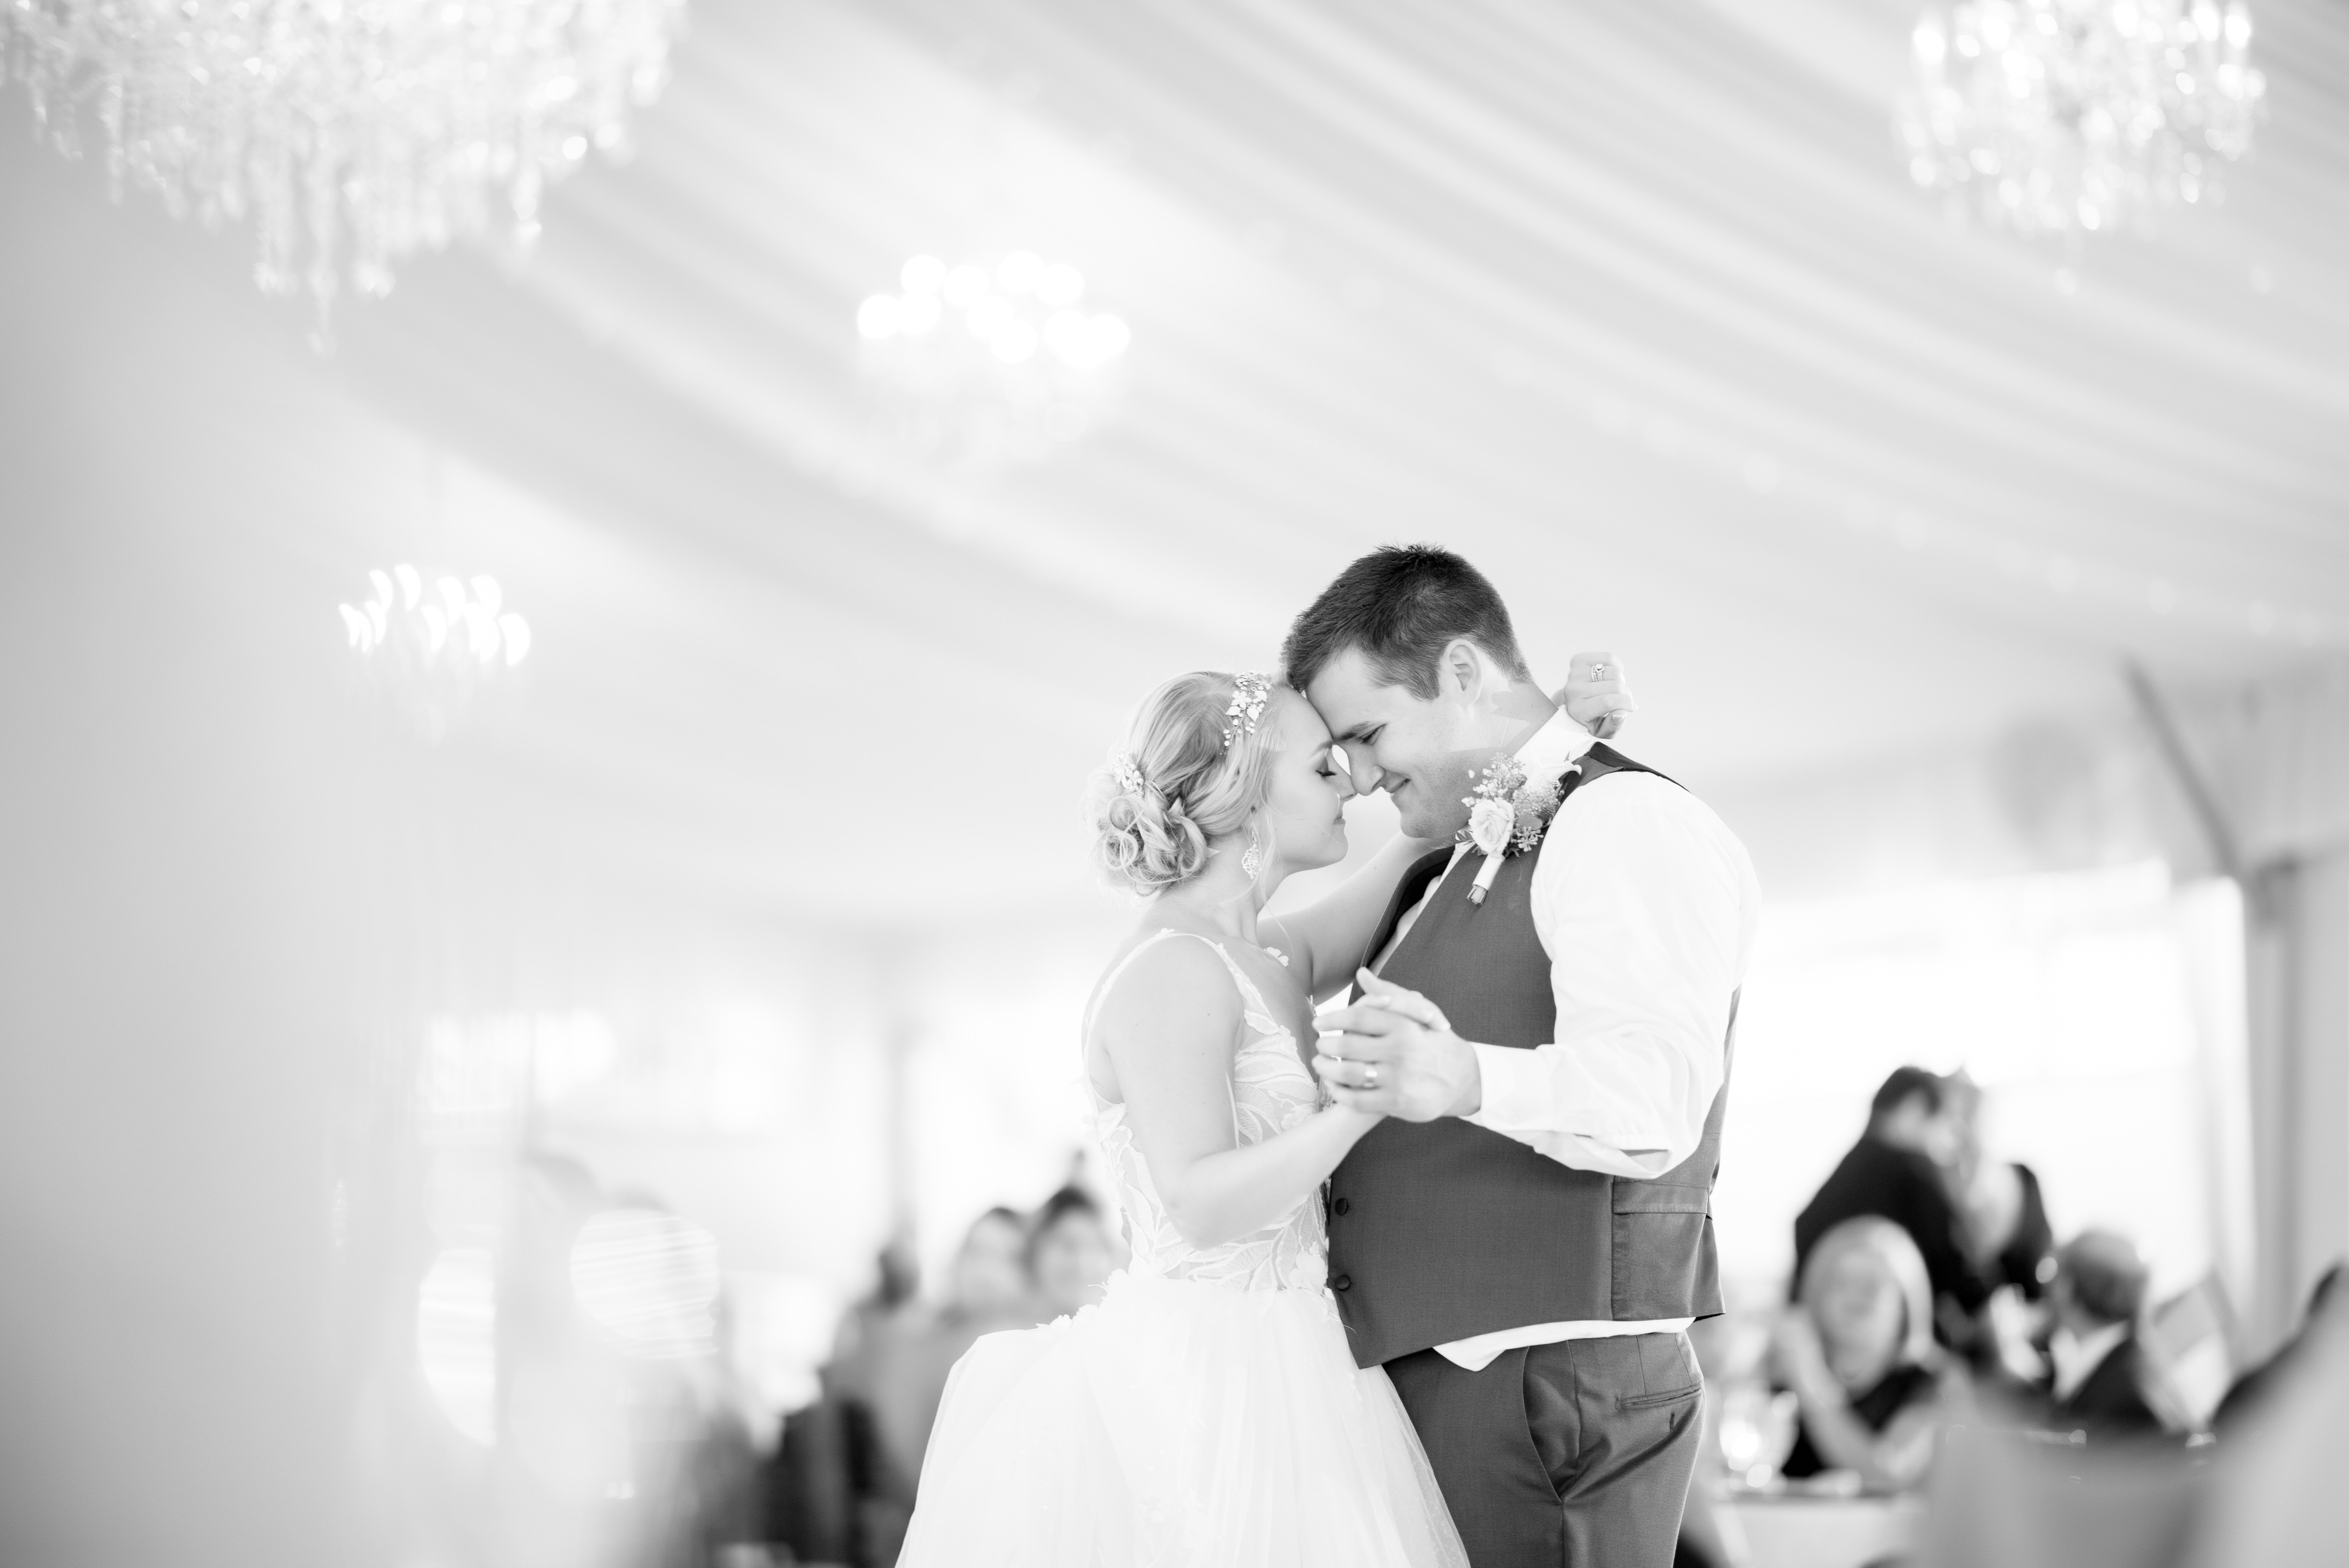
photograph, black and white, wedding, bride, ceremony, photography, monochrome photography, snapshot, event, bridal clothing, romance, gown, interaction, groom, wedding dress, wedding reception, happiness, marriage, fun, veil, flash photography, monochrome, girl